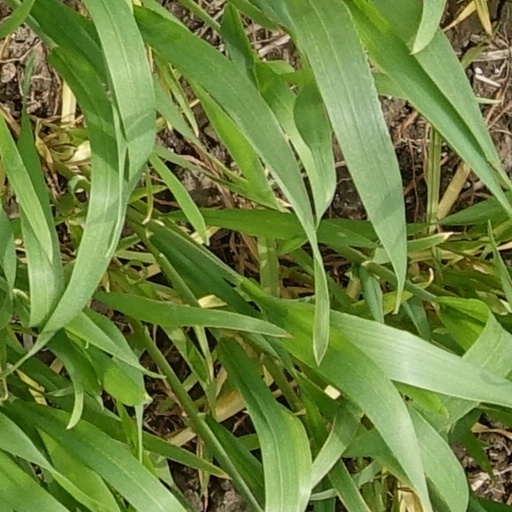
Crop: wheat